HM Prison Oakwood

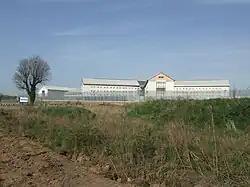
Oakwood under construction in April 2011

HM Prison Oakwood is a Category C prison in Featherstone, Staffordshire, England. Designed to be a titan prison, it was downsized from 2,500 to hold up to 1,605 prisoners. Construction started in August 2009 and it was the first prison in the UK built in a modular fashion. Operated by G4S, it opened in April 2012 and was fully operation by autumn 2012. It was initially called Featherstone 2.